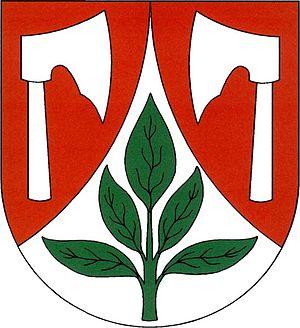
Proseč pod Ještědem est une commune du district et de la région de Liberec, en Tchéquie. Sa population s'élevait à 377 habitants en 2018.